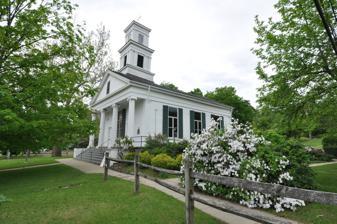
Building: Mount Carmel Congregational Church and Parish House
Country: United States of America
Year built: 1911
Historic church in Connecticut, United States United States historic place Mount Carmel Congregational Church and Parish House U.S. National Register of Historic Places Show map of Connecticut Show map of the United States Location 3280 and 3284 Whitney Ave., 195 Sherman Ave., Hamden, Connecticut Coordinates 41°24′50″N 72°54′9″W / 41.41389°N 72.90250°W / 41.41389; -72.90250 Area 2 acres (0.81 ha) Built 1840 ( 1840 ) Architectural style Colonial Revival , Greek Revival NRHP reference No. 91001847 Added to NRHP December 27, 1991 The Mount Carmel Congregational Church and Parish House is a historic church complex at 3280 and 3284 Whitney Avenue and 195 Sherman Avenue in Hamden, Connecticut .  It consists of an 1840 Greek Revival church with a tetrastyle temple front portico, and a 1911 Colonial Revival parish house. A non-contributing 1925 sexton's house is also on the property.  The church is considered to be Hamden's finest example of Greek Revival architecture, and the parish house one of its finest Colonial Revival houses. The property was listed on the National Register of Historic Places in 1991. Description and history The Mount Carmel Congregational Church complex is located in northern Hamden, on the west side of Whitney Avenue ( Connecticut Route 10 ) at its junction with Sherman Avenue.  The church occupies the south end of the property, facing east toward Whitney Avenue.  It is a single-story wood-frame structure, with a gabled roof and clapboarded exterior.  A two-stage square tower rises above the roof, with corner pilasters and a cornice on each stage and a cross as a spire.  The building is encircled by an entablature, and is fronted by a Greek temple portico, with fluted Ionic columns rising to a fully pedimented gable.  The parish house, located to its north, is also a single story, with a hip roof and a columned entrance portico that echoes that of the church. The parish house The Mount Carmel congregation was organized in 1757, when the area was still part of New Haven .  Its first meeting house was located north of this site, and was where the town of Hamden's first town meeting was held in 1786.  By the 1820s, the need for a new building was apparent to the congregants, and the present church was completed in 1840 after a lengthy debate and planning process.  The church interior was remodeled in 1870, at which time its pipe organ was installed.  The parish house was built in 1911; it was originally separated from the church by Sherman Avenue, which was realigned to its north in 1979. See also Wikimedia Commons has media related to Mount Carmel Church (Hamden, Connecticut) . National Register of Historic Places listings in New Haven County, Connecticut References